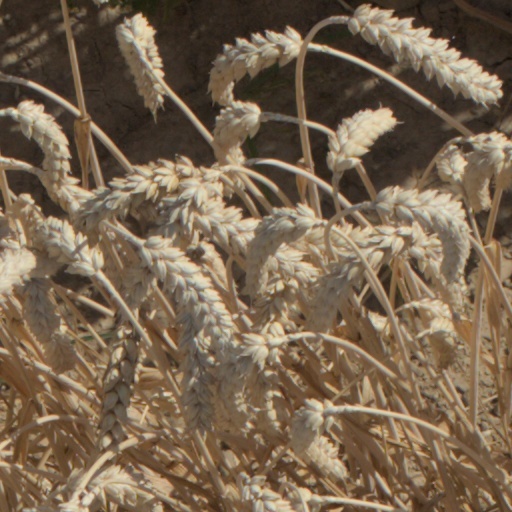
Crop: wheat